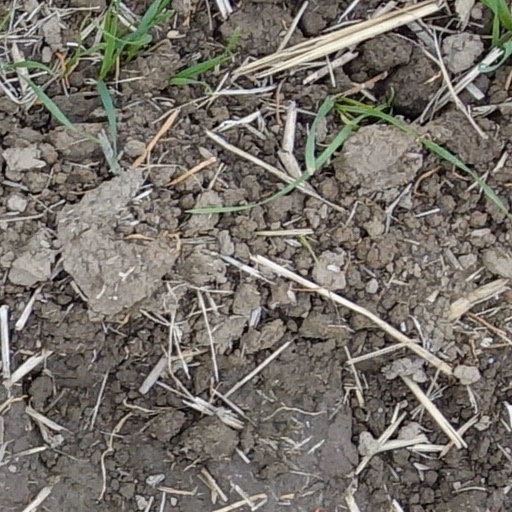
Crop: wheat